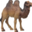
Label: camel